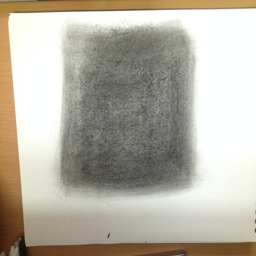
charcoal sketch of biological genus